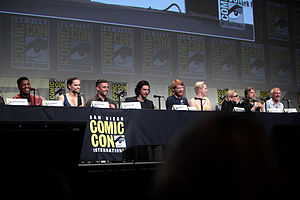
Star Wars: The Force Awakens / Produktion / Casting
De medvirkende i Star Wars: The Force Awakens ved San Diego Comic Con International i 2015: John Boyega, Daisy Ridley, Oscar Isaac, Adam Driver, Domhnall Gleeson, Gwendoline Christie, Carrie Fisher, Mark Hamill og Harrison Ford.
Star Wars: The Force Awakens er en amerikansk science fiction-film fra 2015, der er den syvende spillefilm i Star Wars-sagaen. Filmen er instrueret af J.J. Abrams, mens skuespillerne bl.a. tæller Harrison Ford, Mark Hamill, Carrie Fisher, Adam Driver, Daisy Ridley, John Boyega, Oscar Isaac, Lupita Nyong'o, Andy Serkis, Domhnall Gleeson, Anthony Daniels, Peter Mayhew og Max von Sydow. Historien foregår ca. 30 år efter begivenhederne i Star Wars Episode VI: Jediridderen vender tilbage, hvor Oprørsalliancen og Det Galaktiske Imperium er blevet til hhv. Modstandsbevægelsen og Den Første Orden, og følger de nye hovedpersoner Finn, Rey og Poe Dameron sammen med personer fra de tidligere Star Wars-film.